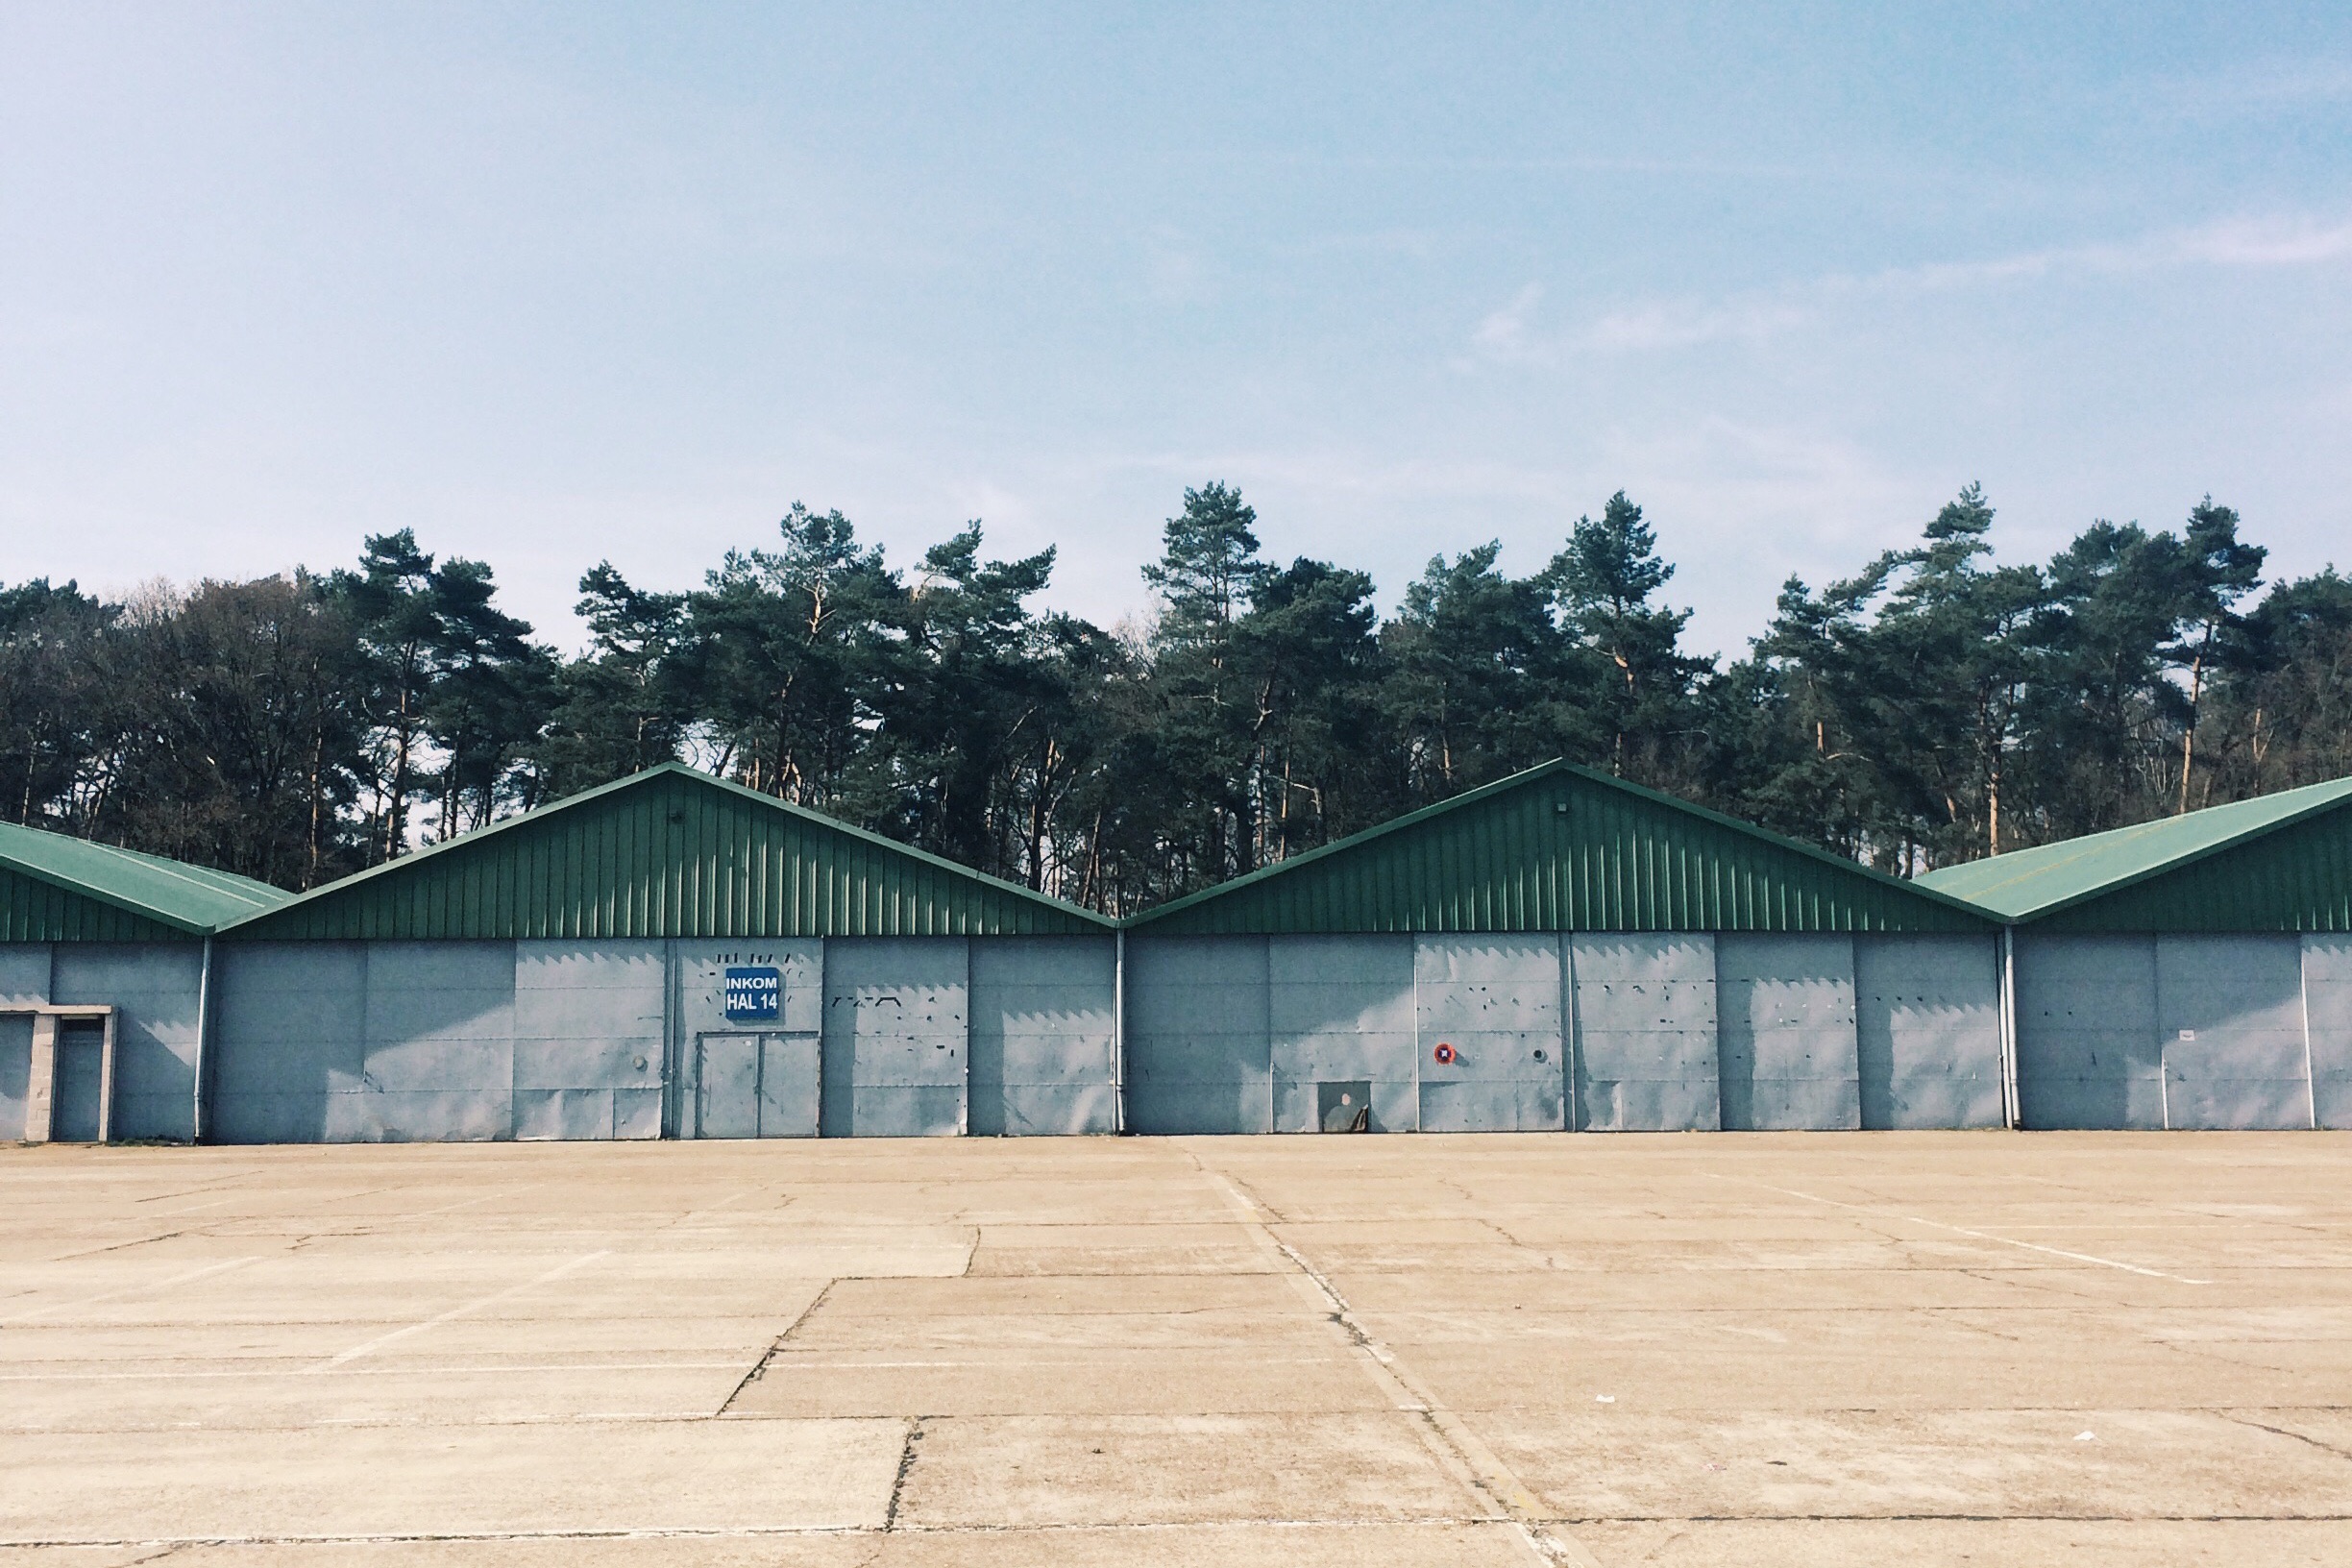
architecture, structure, wood, roof, building, barn, home, shed, facade, hangar, sport venue, outdoor structure